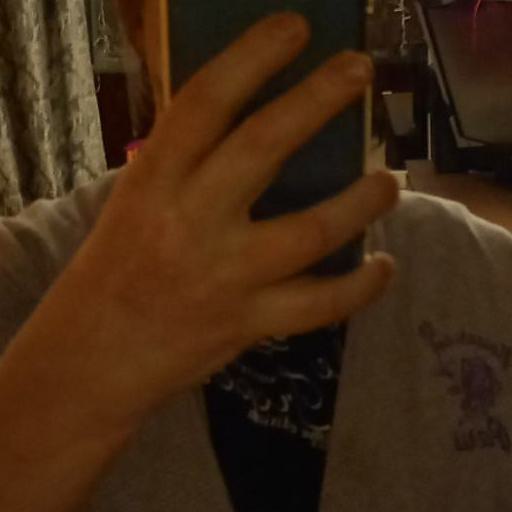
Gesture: no_gesture